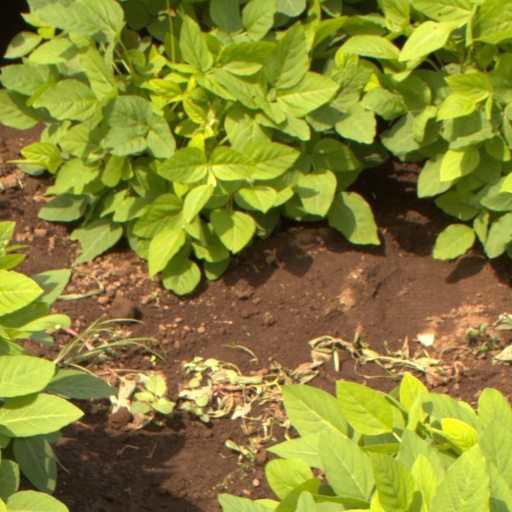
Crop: soybean